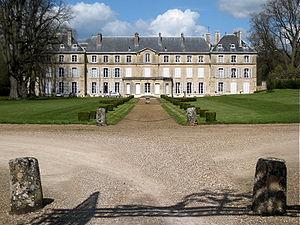
Lierville est une commune française située dans le département de l'Oise en région Hauts-de-France.
Cet article recense de manière non exhaustive les châteaux, maisons fortes, mottes castrales, situés dans le département français de l'Oise. Il est fait état des inscriptions et classements au titre des monuments historiques, ainsi que de l'inscription au pré-inventaire des jardins remarquables.